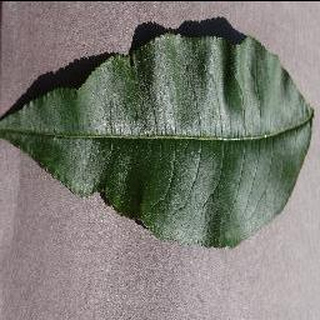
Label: healthy_peach